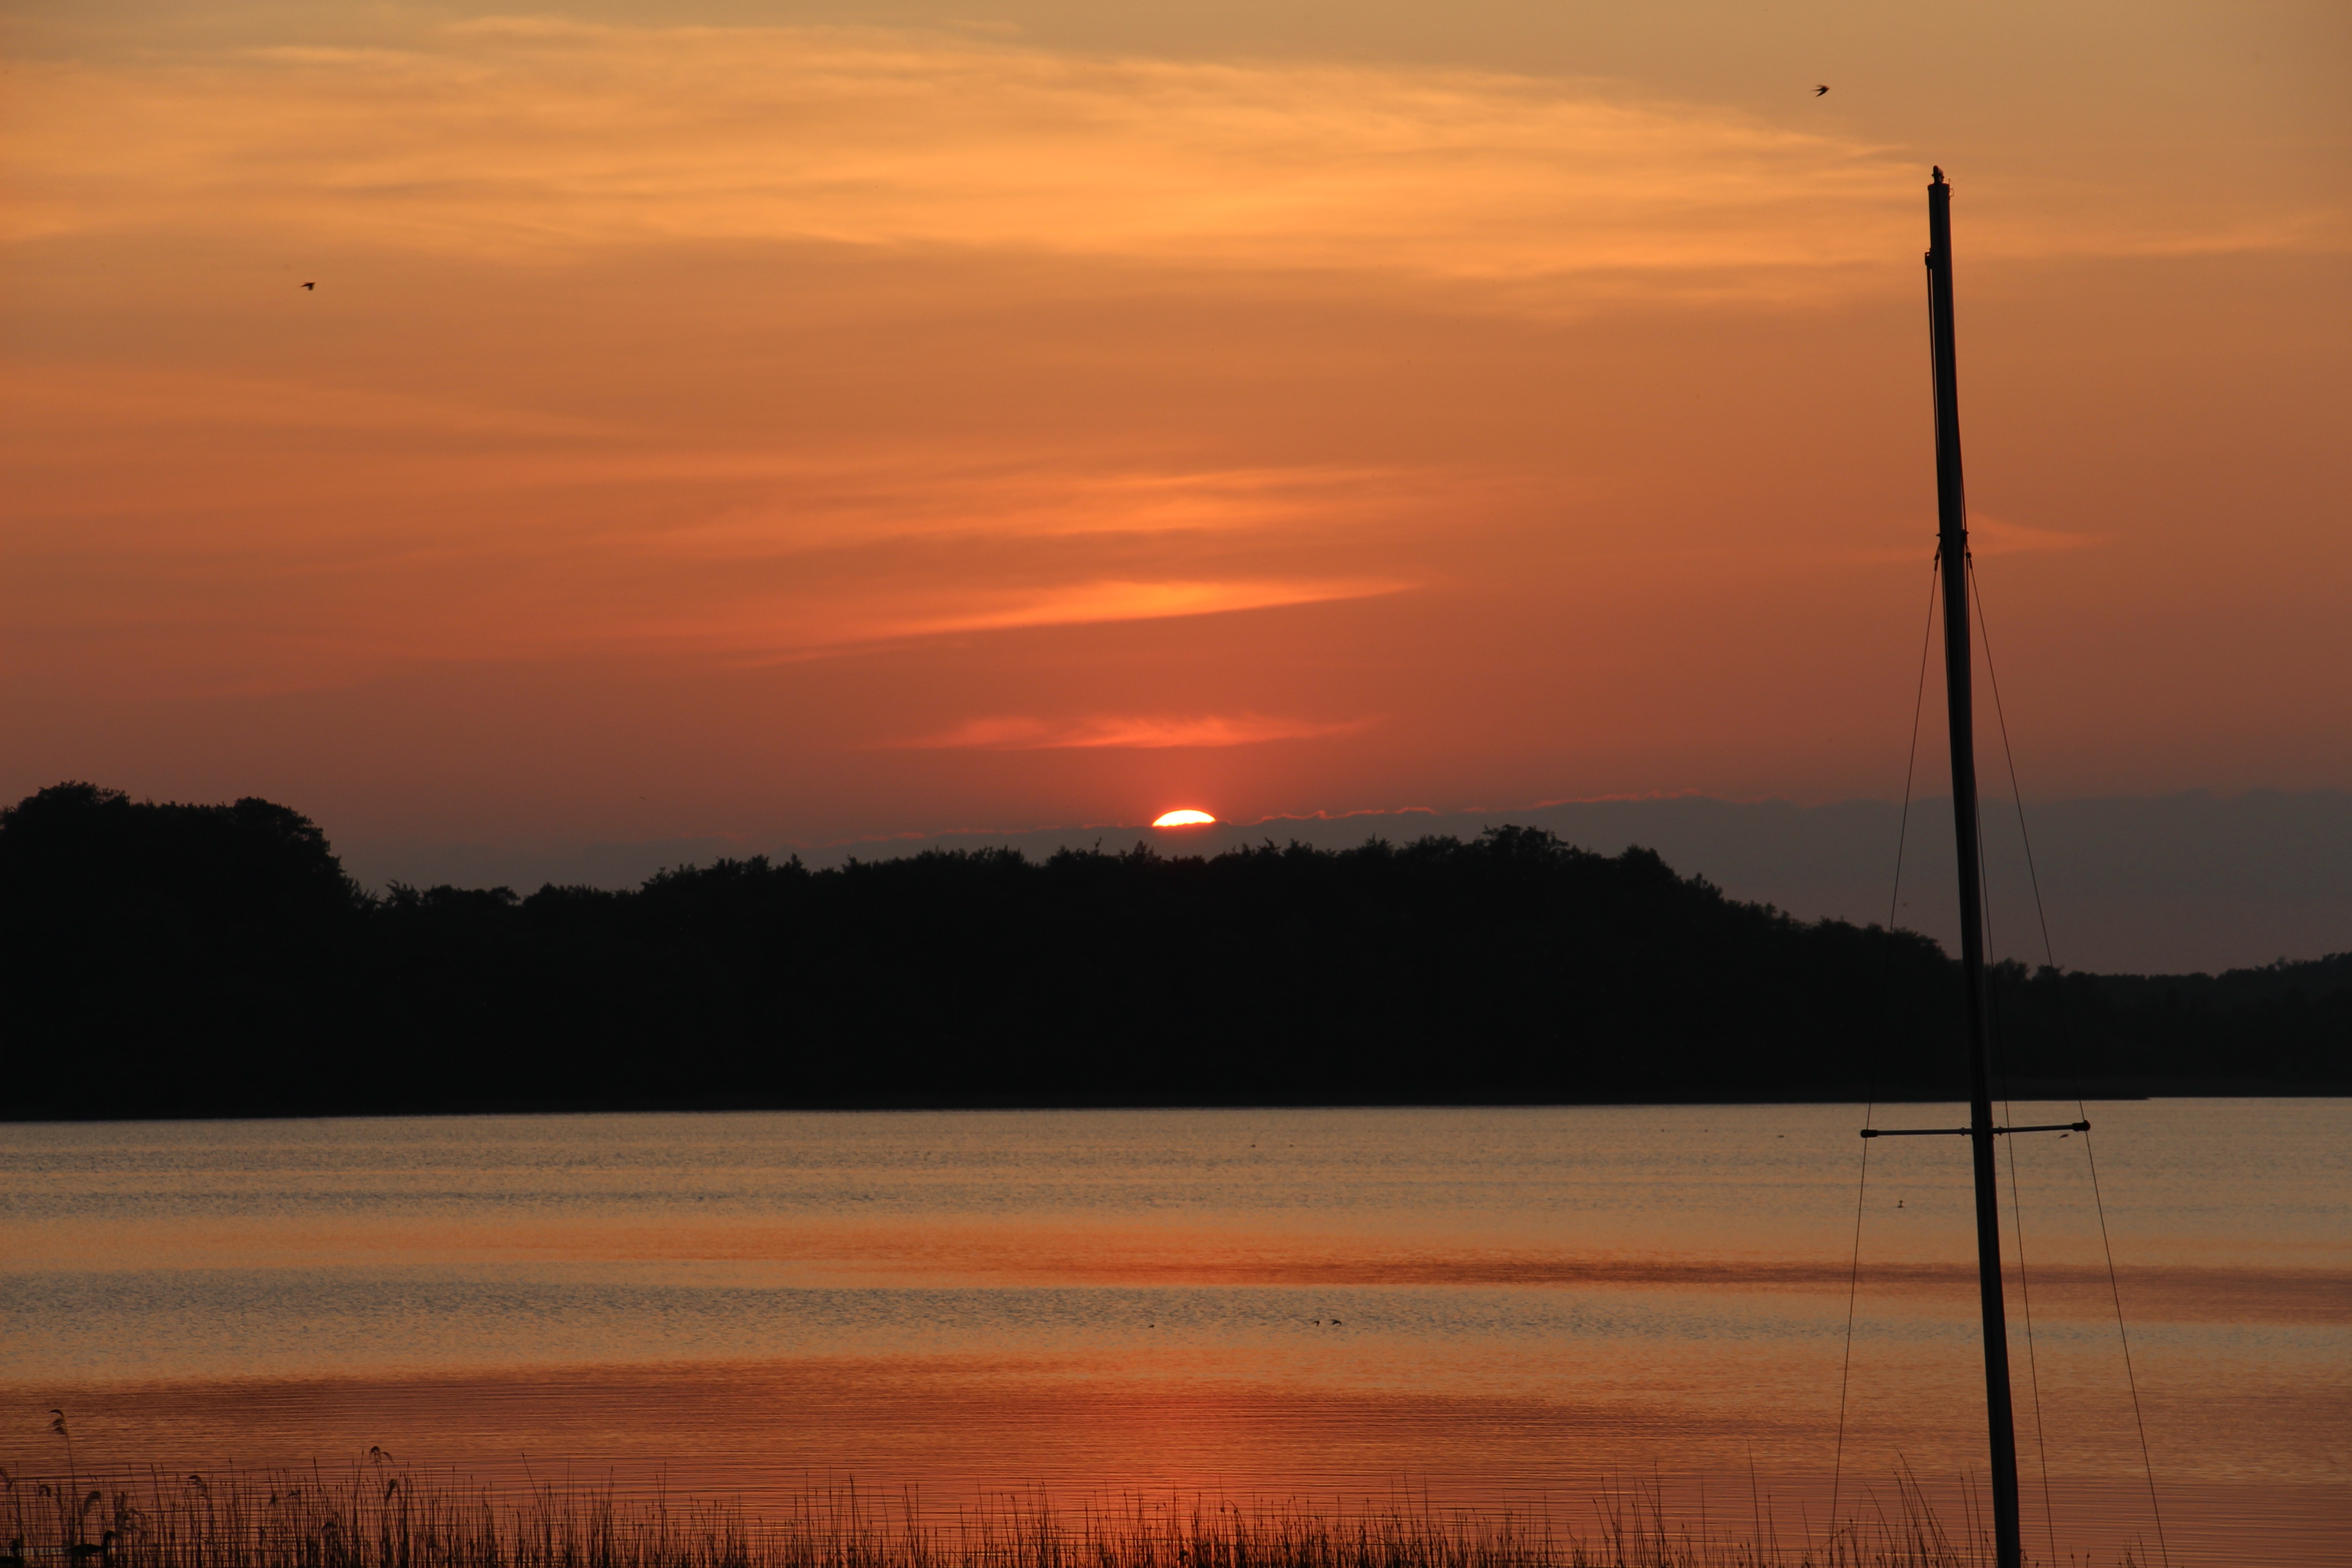
sea, nature, horizon, cloud, sun, sunrise, sunset, morning, dawn, dusk, evening, reflection, loch, afterglow, evening sky, atmospheric phenomenon, red sky at morning